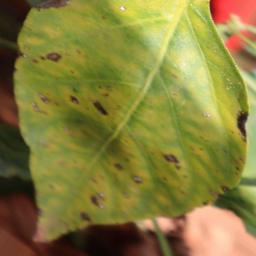
Label: nutritional